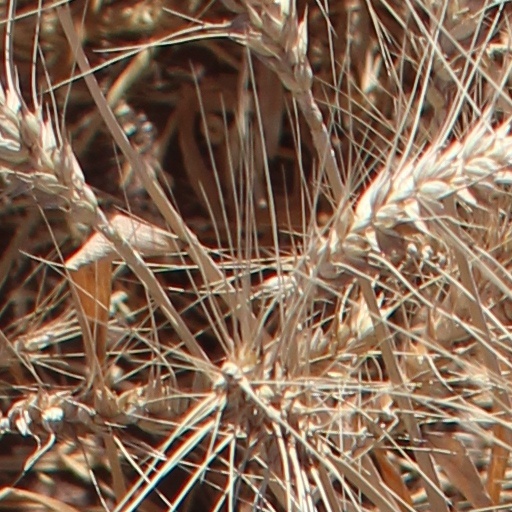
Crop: wheat